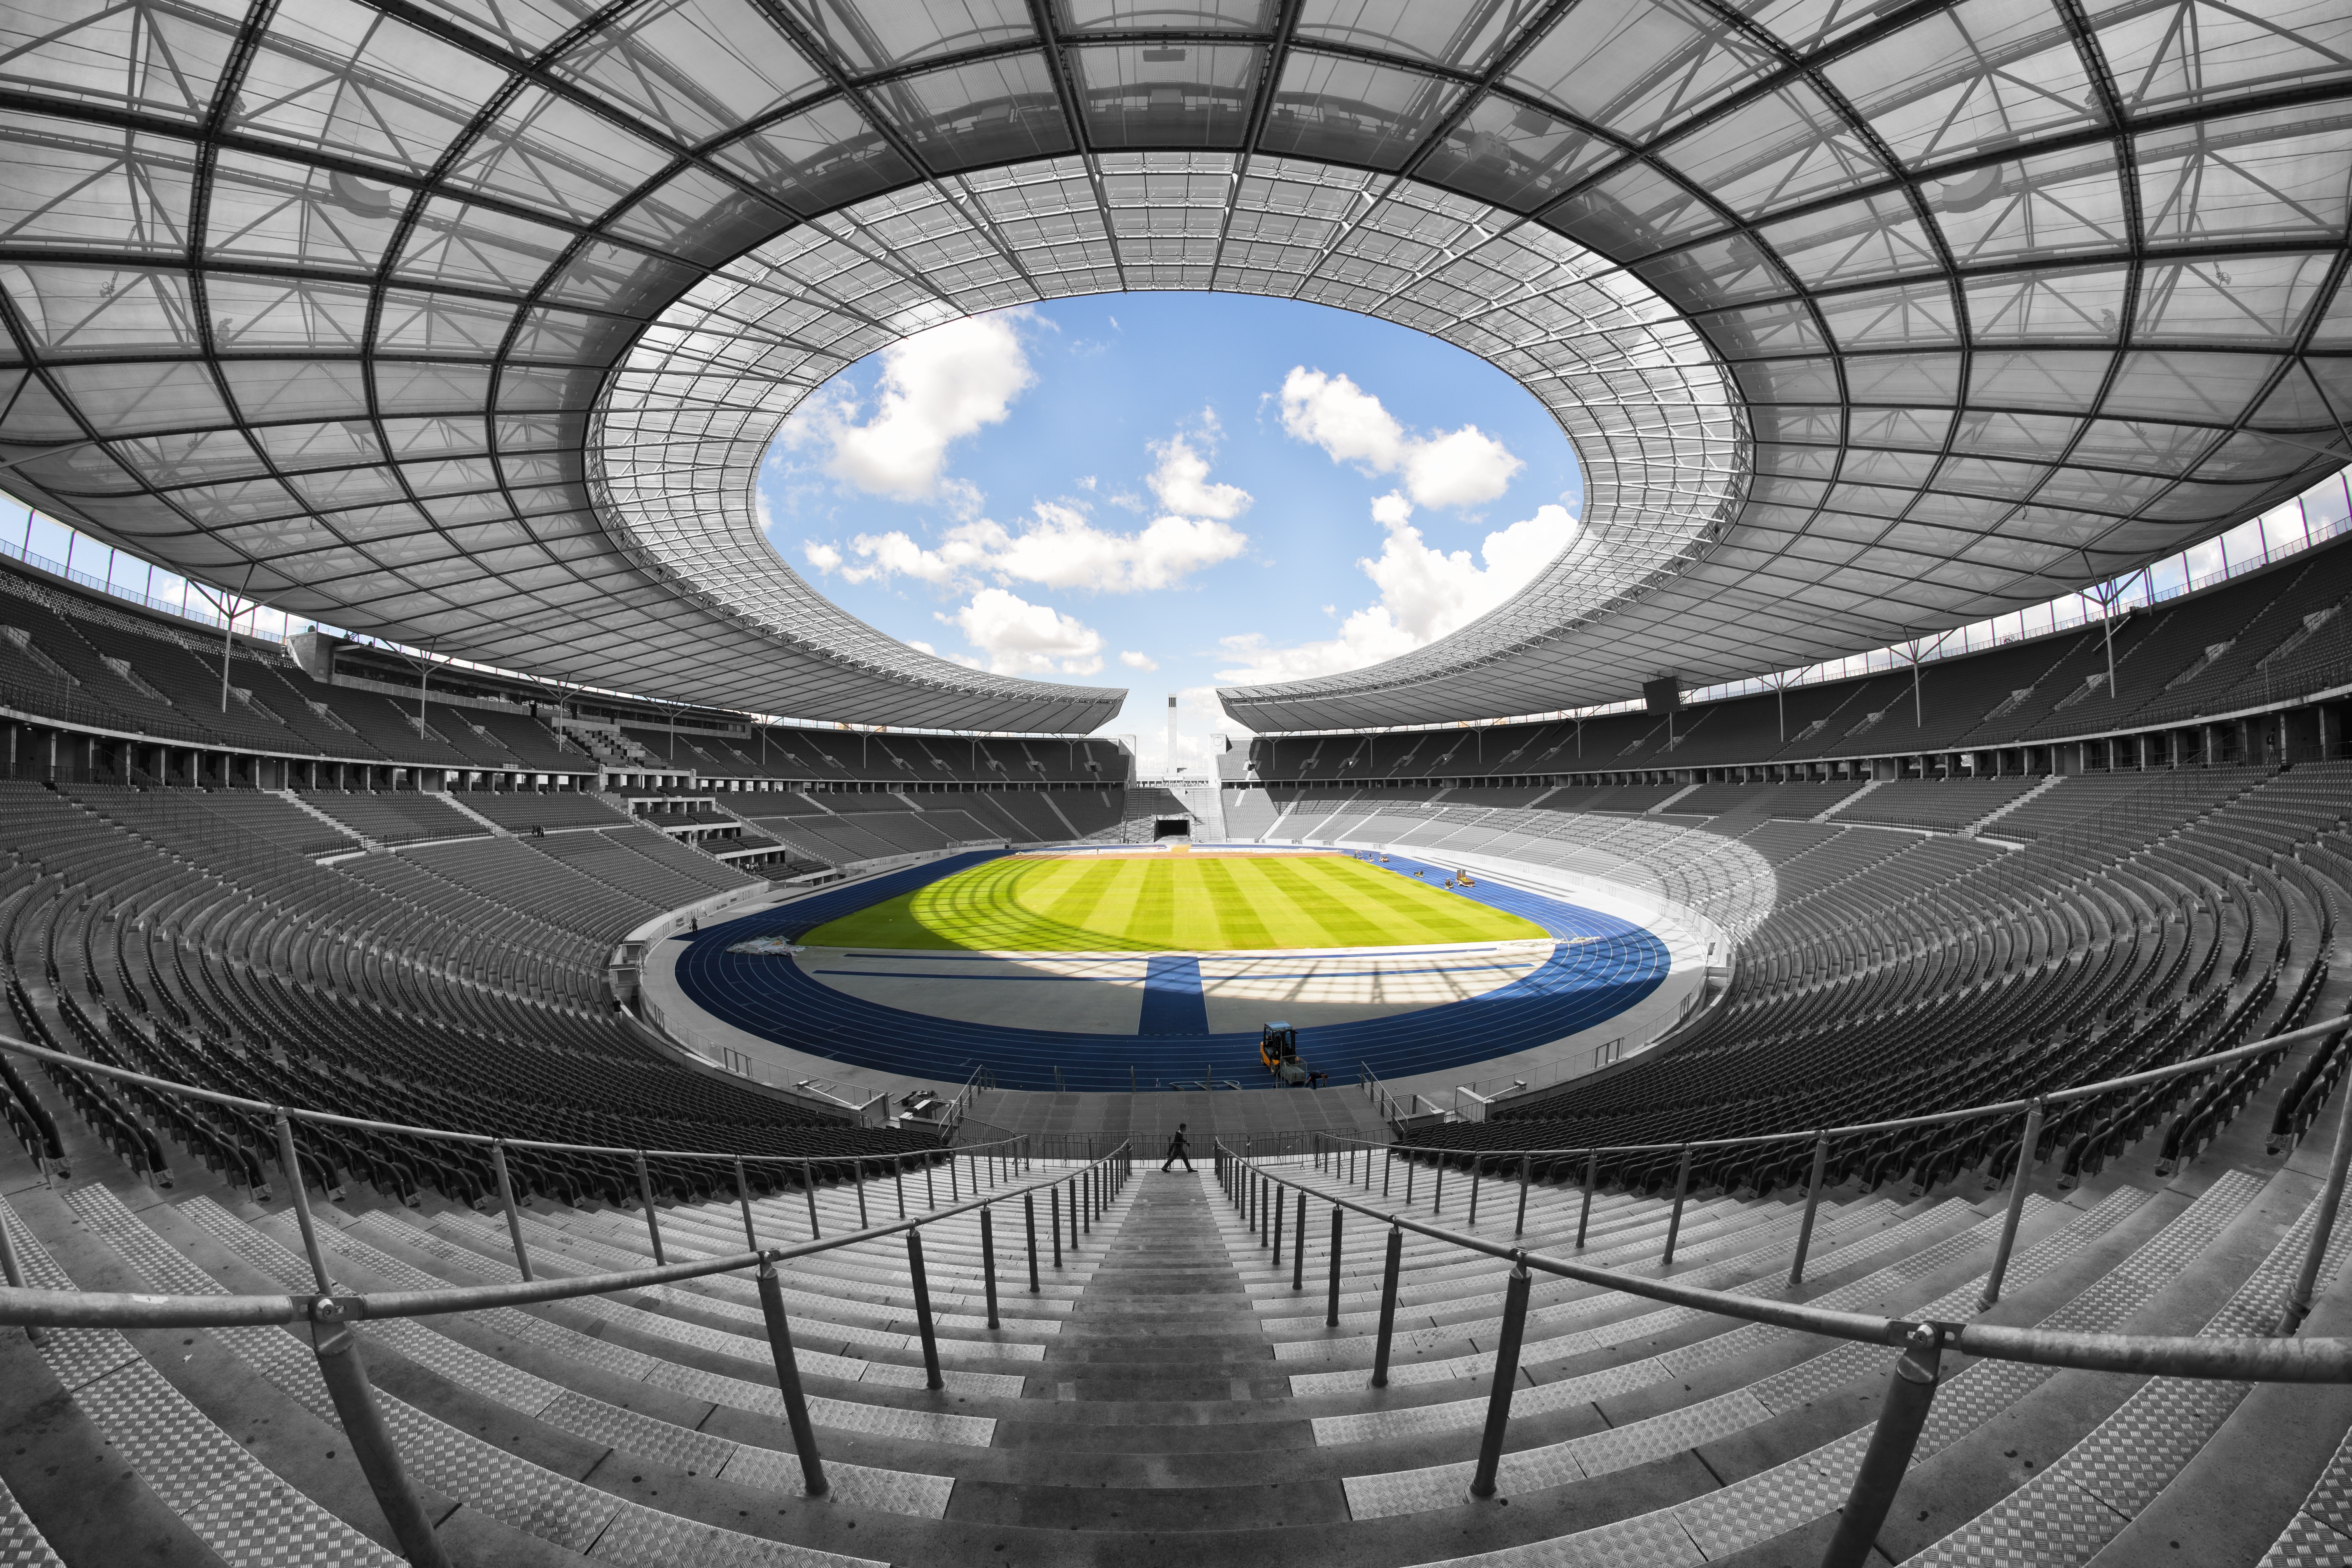
structure, photography, wheel, interior, symmetrical, monochrome, stadium, circle, arena, symmetry, berlin, dome, olympic stadium, 1936, color key, extreme long shot, sport venue, soccer specific stadium